Joe Paterno

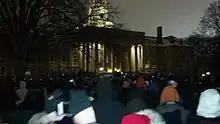
Thousands of Penn State students and faculty attend a candlelight vigil for Paterno at Old Main on his day of death, January 22, 2012.

Paterno was a political conservative and a personal friend of President George H. W. Bush. He campaigned for Bush door-to-door in the 1988 New Hampshire primary, and seconded his nomination at the Republican National Convention. Paterno was also a close friend of President Gerald R. Ford, and introduced President George W. Bush at a campaign rally before the 2004 presidential election. Before the 1974 Pennsylvania gubernatorial election, a group of Pennsylvania Republican Party leaders briefly considered Paterno for Andrew Lewis' ticket as the candidate for lieutenant governor.